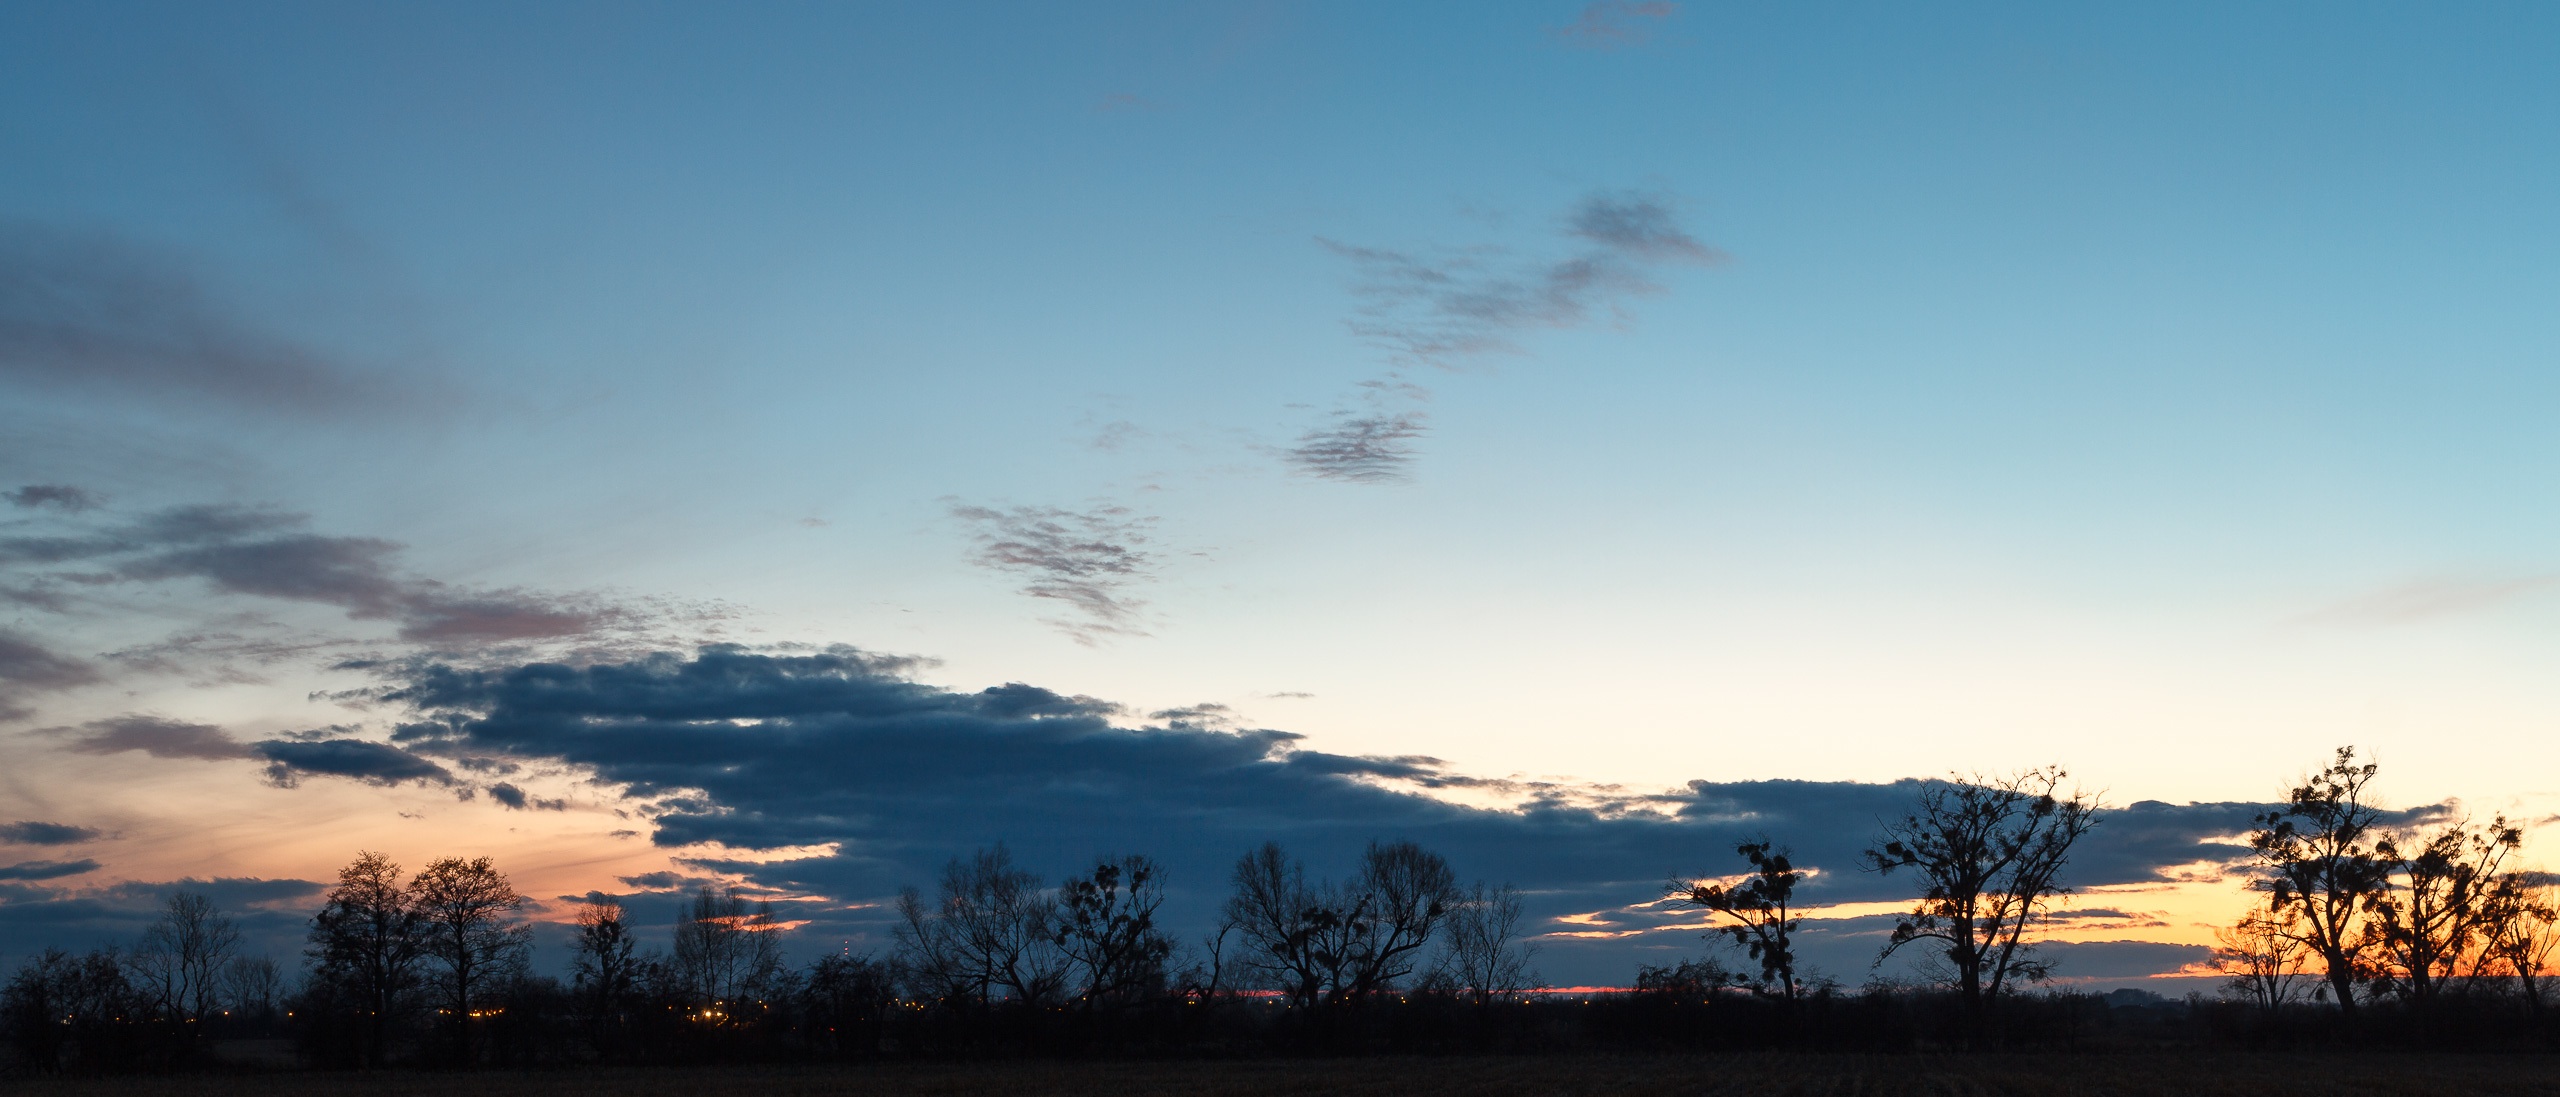
tree, nature, horizon, cloud, sky, sunrise, sunset, sunlight, morning, dawn, dusk, evening, afterglow, atmospheric phenomenon